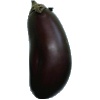
Label: eggplant